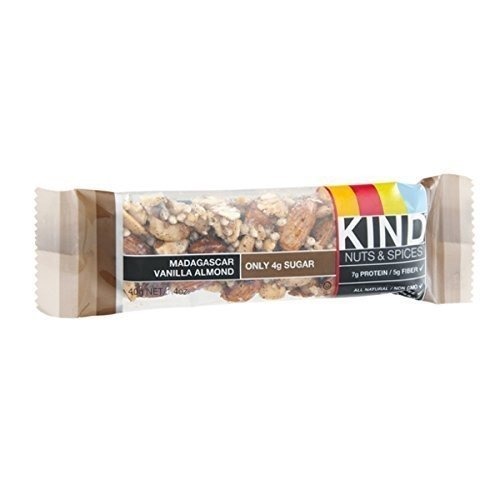
Item Name: KIND BAR MADAGASCAR VAN ALMOND, 1.4 OZ, PK- 12
Bullet Point 1: Labeled gluten free
Bullet Point 2: Very low on sodium
Bullet Point 3: A healthy alternative to other snacks
Value: 16.8
Unit: Ounce

Price: 38.33